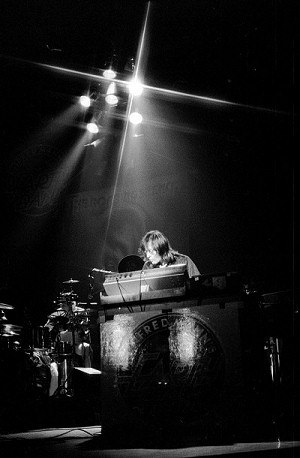
Manfred Mann
Mann under koncert på Chateau Neuf i 1976.